Louisa Thomson-Price

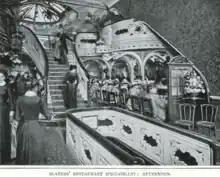
Slaters' Restaurant in Piccadilly in 1900

She became a successful businessperson. She was elected to the board of the company that ran the sixty Slaters' Restaurants. She became the deputy chairman and the restaurants that had a clientele of women was transformed. The style and fortunes of the company were improved creating a handsome profit by 1916.